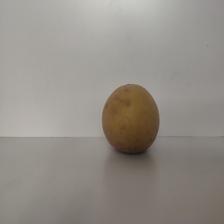
Size: Large